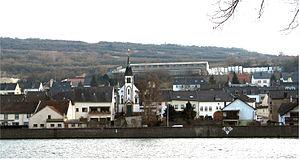
Wellen est une municipalité allemande de la Verbandsgemeinde Konz située dans l'arrondissement de Trèves-Sarrebourg, en Rhénanie-Palatinat, dans l'ouest du pays.